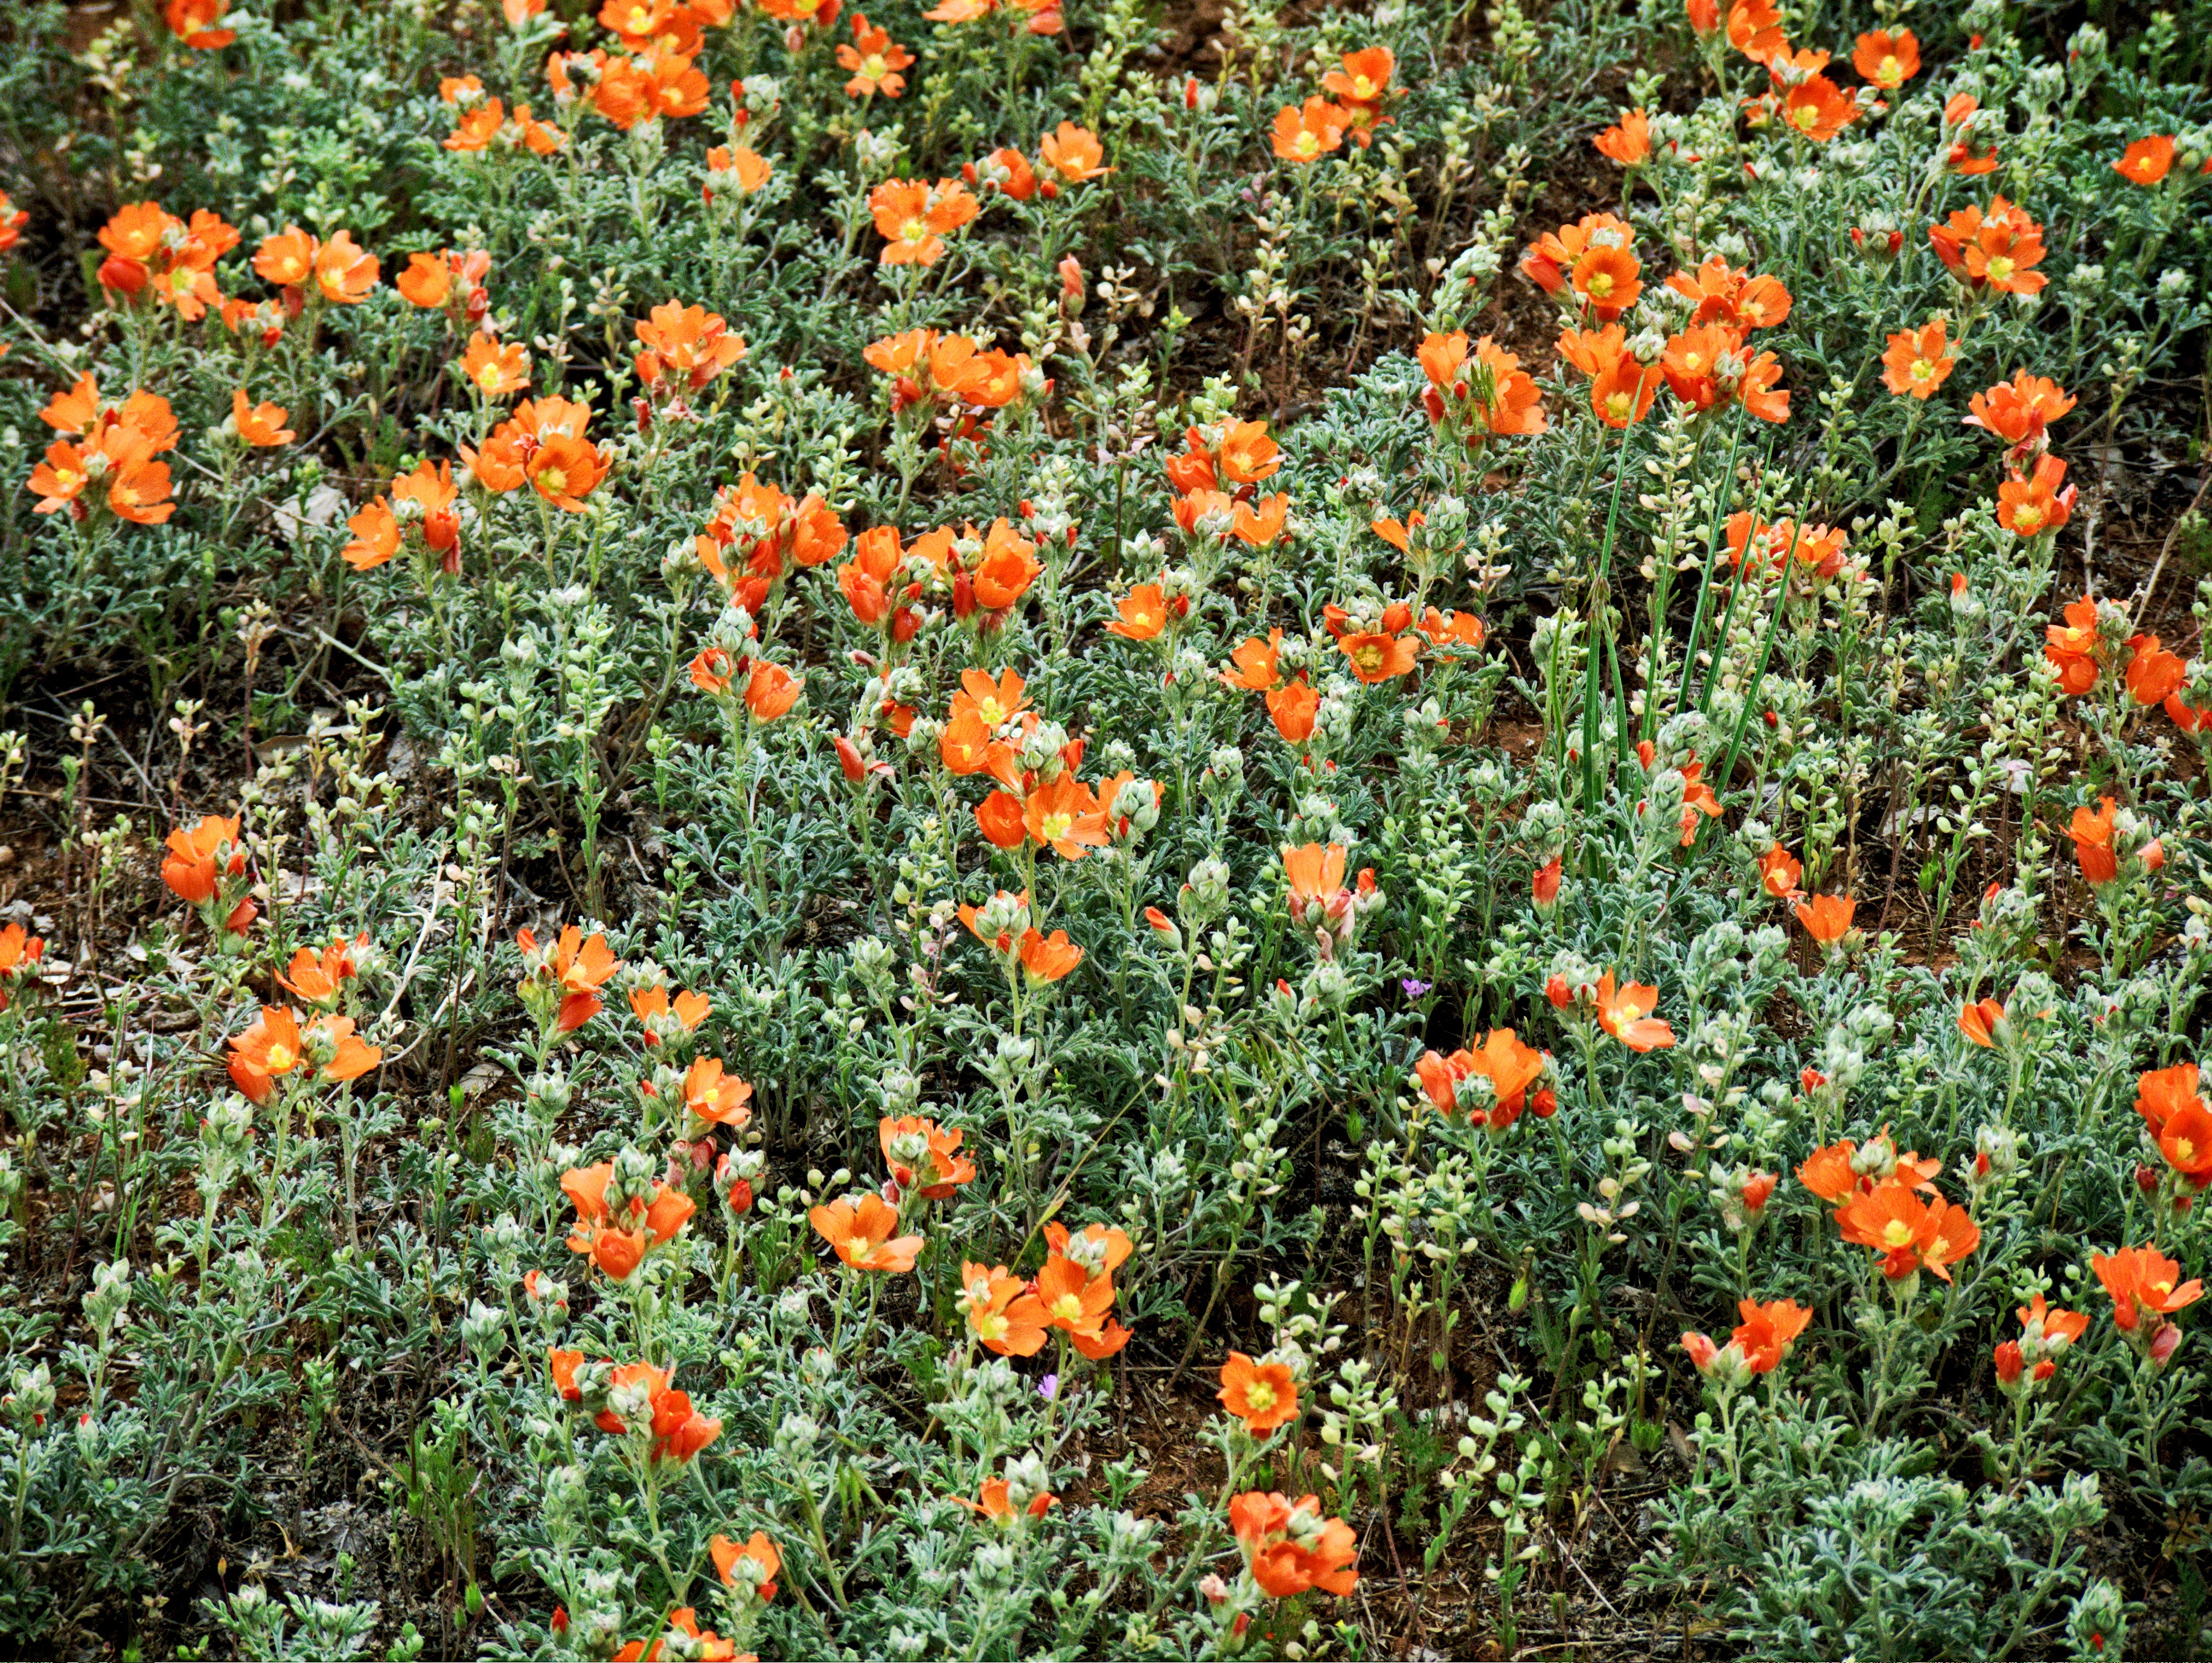
plant, flower, floral, pattern, herb, flora, wildflower, shrub, poppy, flowering plant, daisy family, annual plant, land plant